Germylene

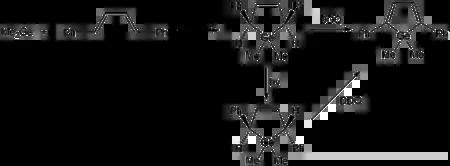
Addition to conjugated (hetero-)dienes

1,4-Cycloaddition of conjugated (hetero-)dienes by free germylenes gives the corresponding 5-membered ring.